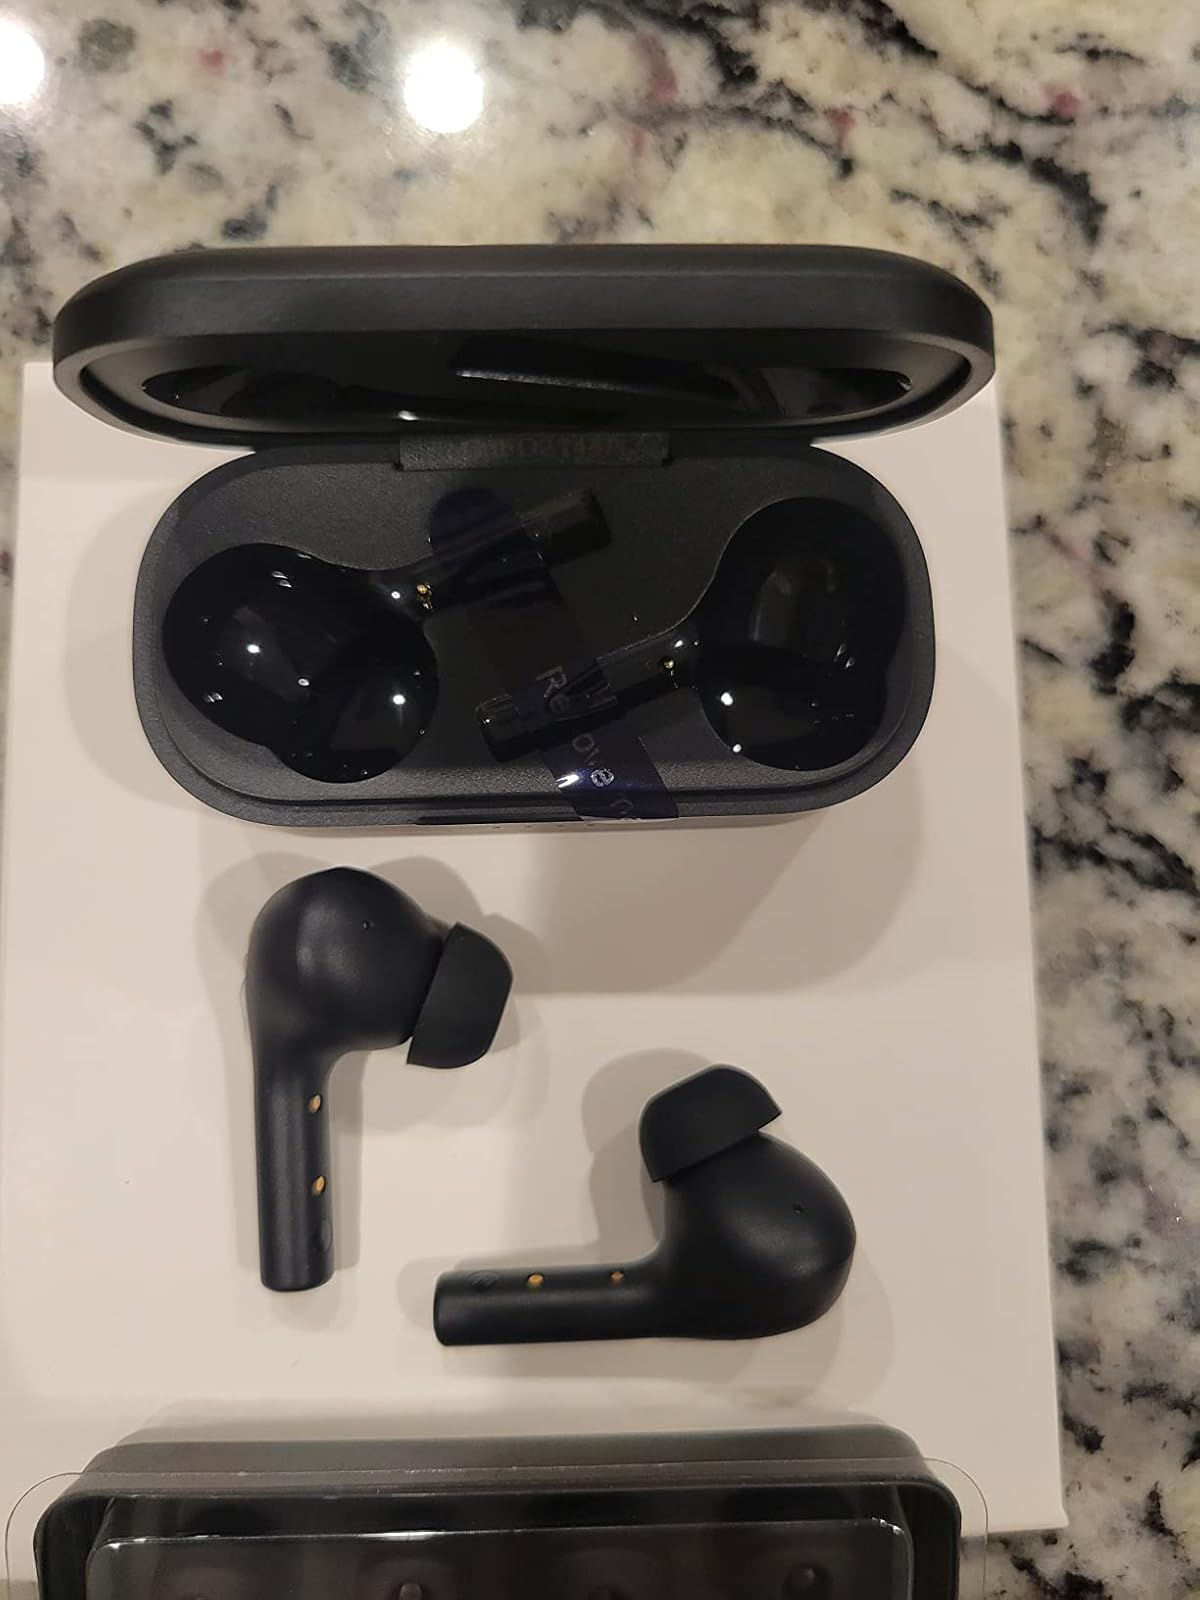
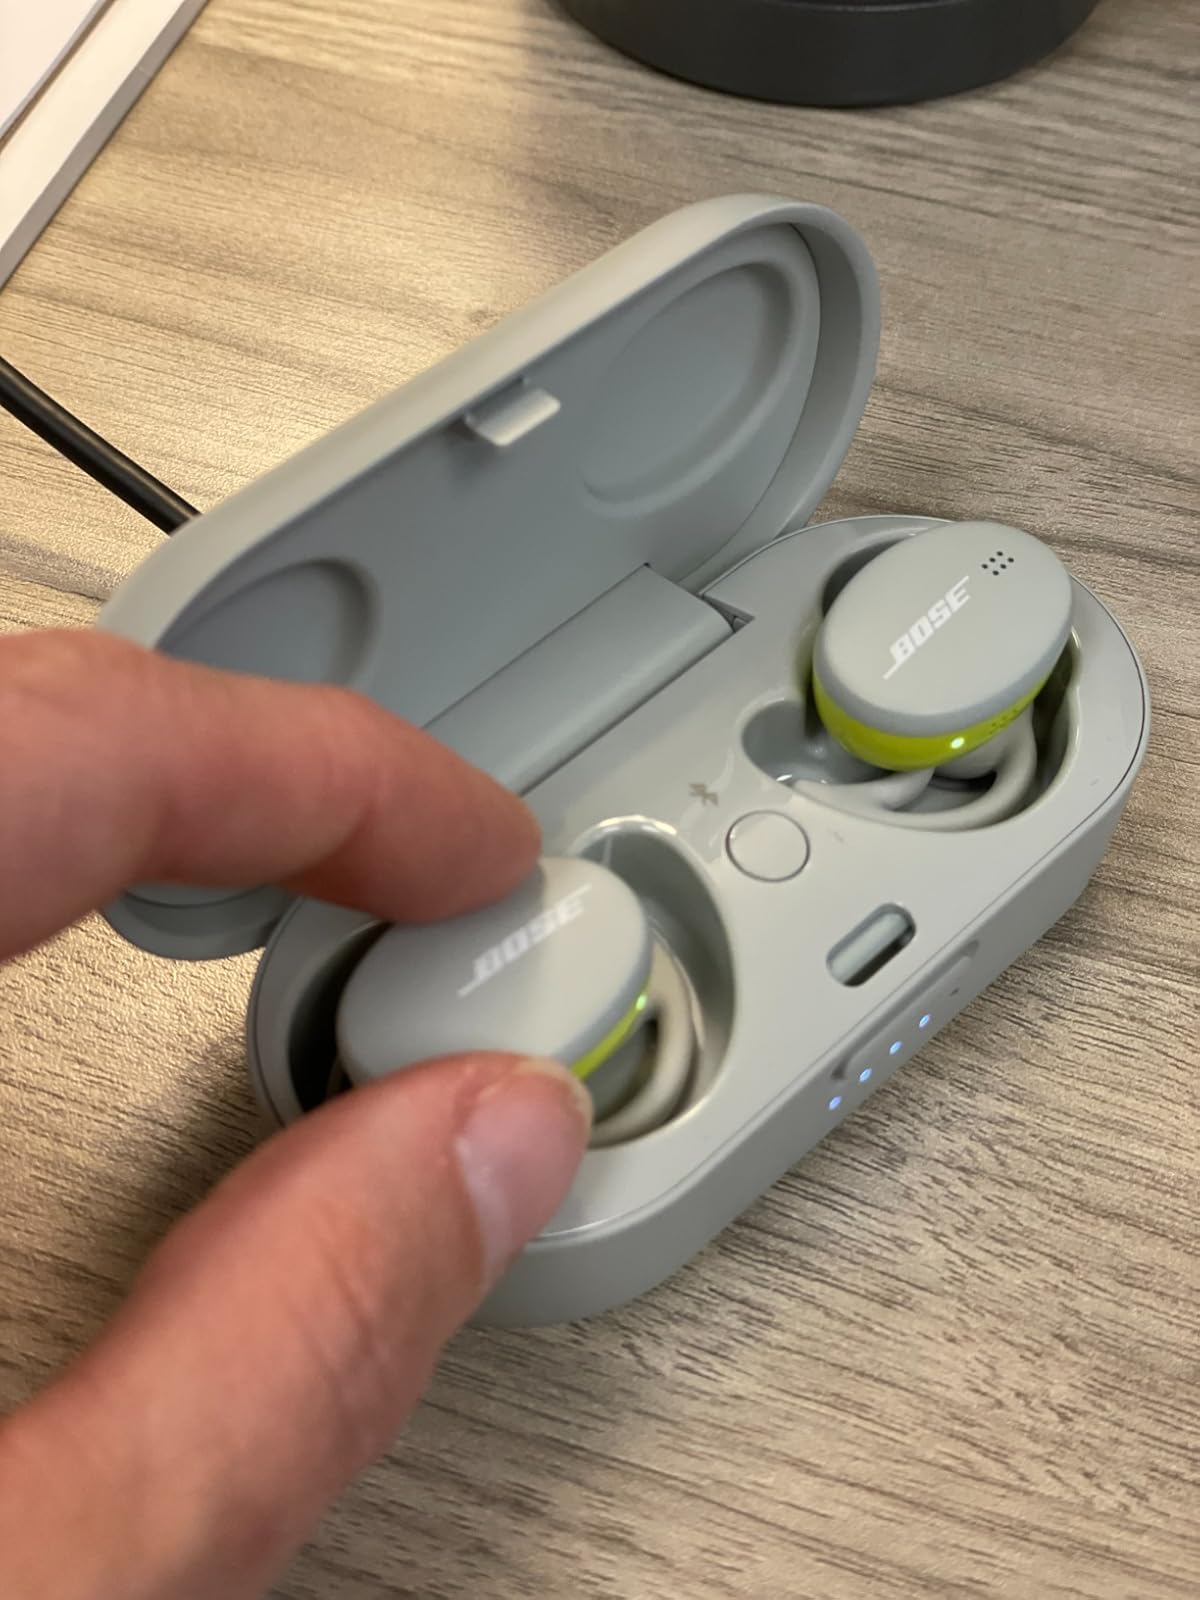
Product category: earbuds
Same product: no